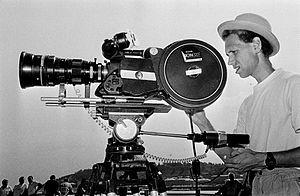
Dans une caméra argentique, un magasin est un accessoire destiné au stockage de la pellicule vierge pour assurer les prises de vues et la protéger de toute exposition accidentelle à la lumière. Le magasin des caméras de poing est une partie constitutive du corps de la caméra. Les magasins des caméras de cinéma de studio sont des pièces amovibles que l’on change dès que la pellicule vierge a été impressionnée sur toute sa longueur.